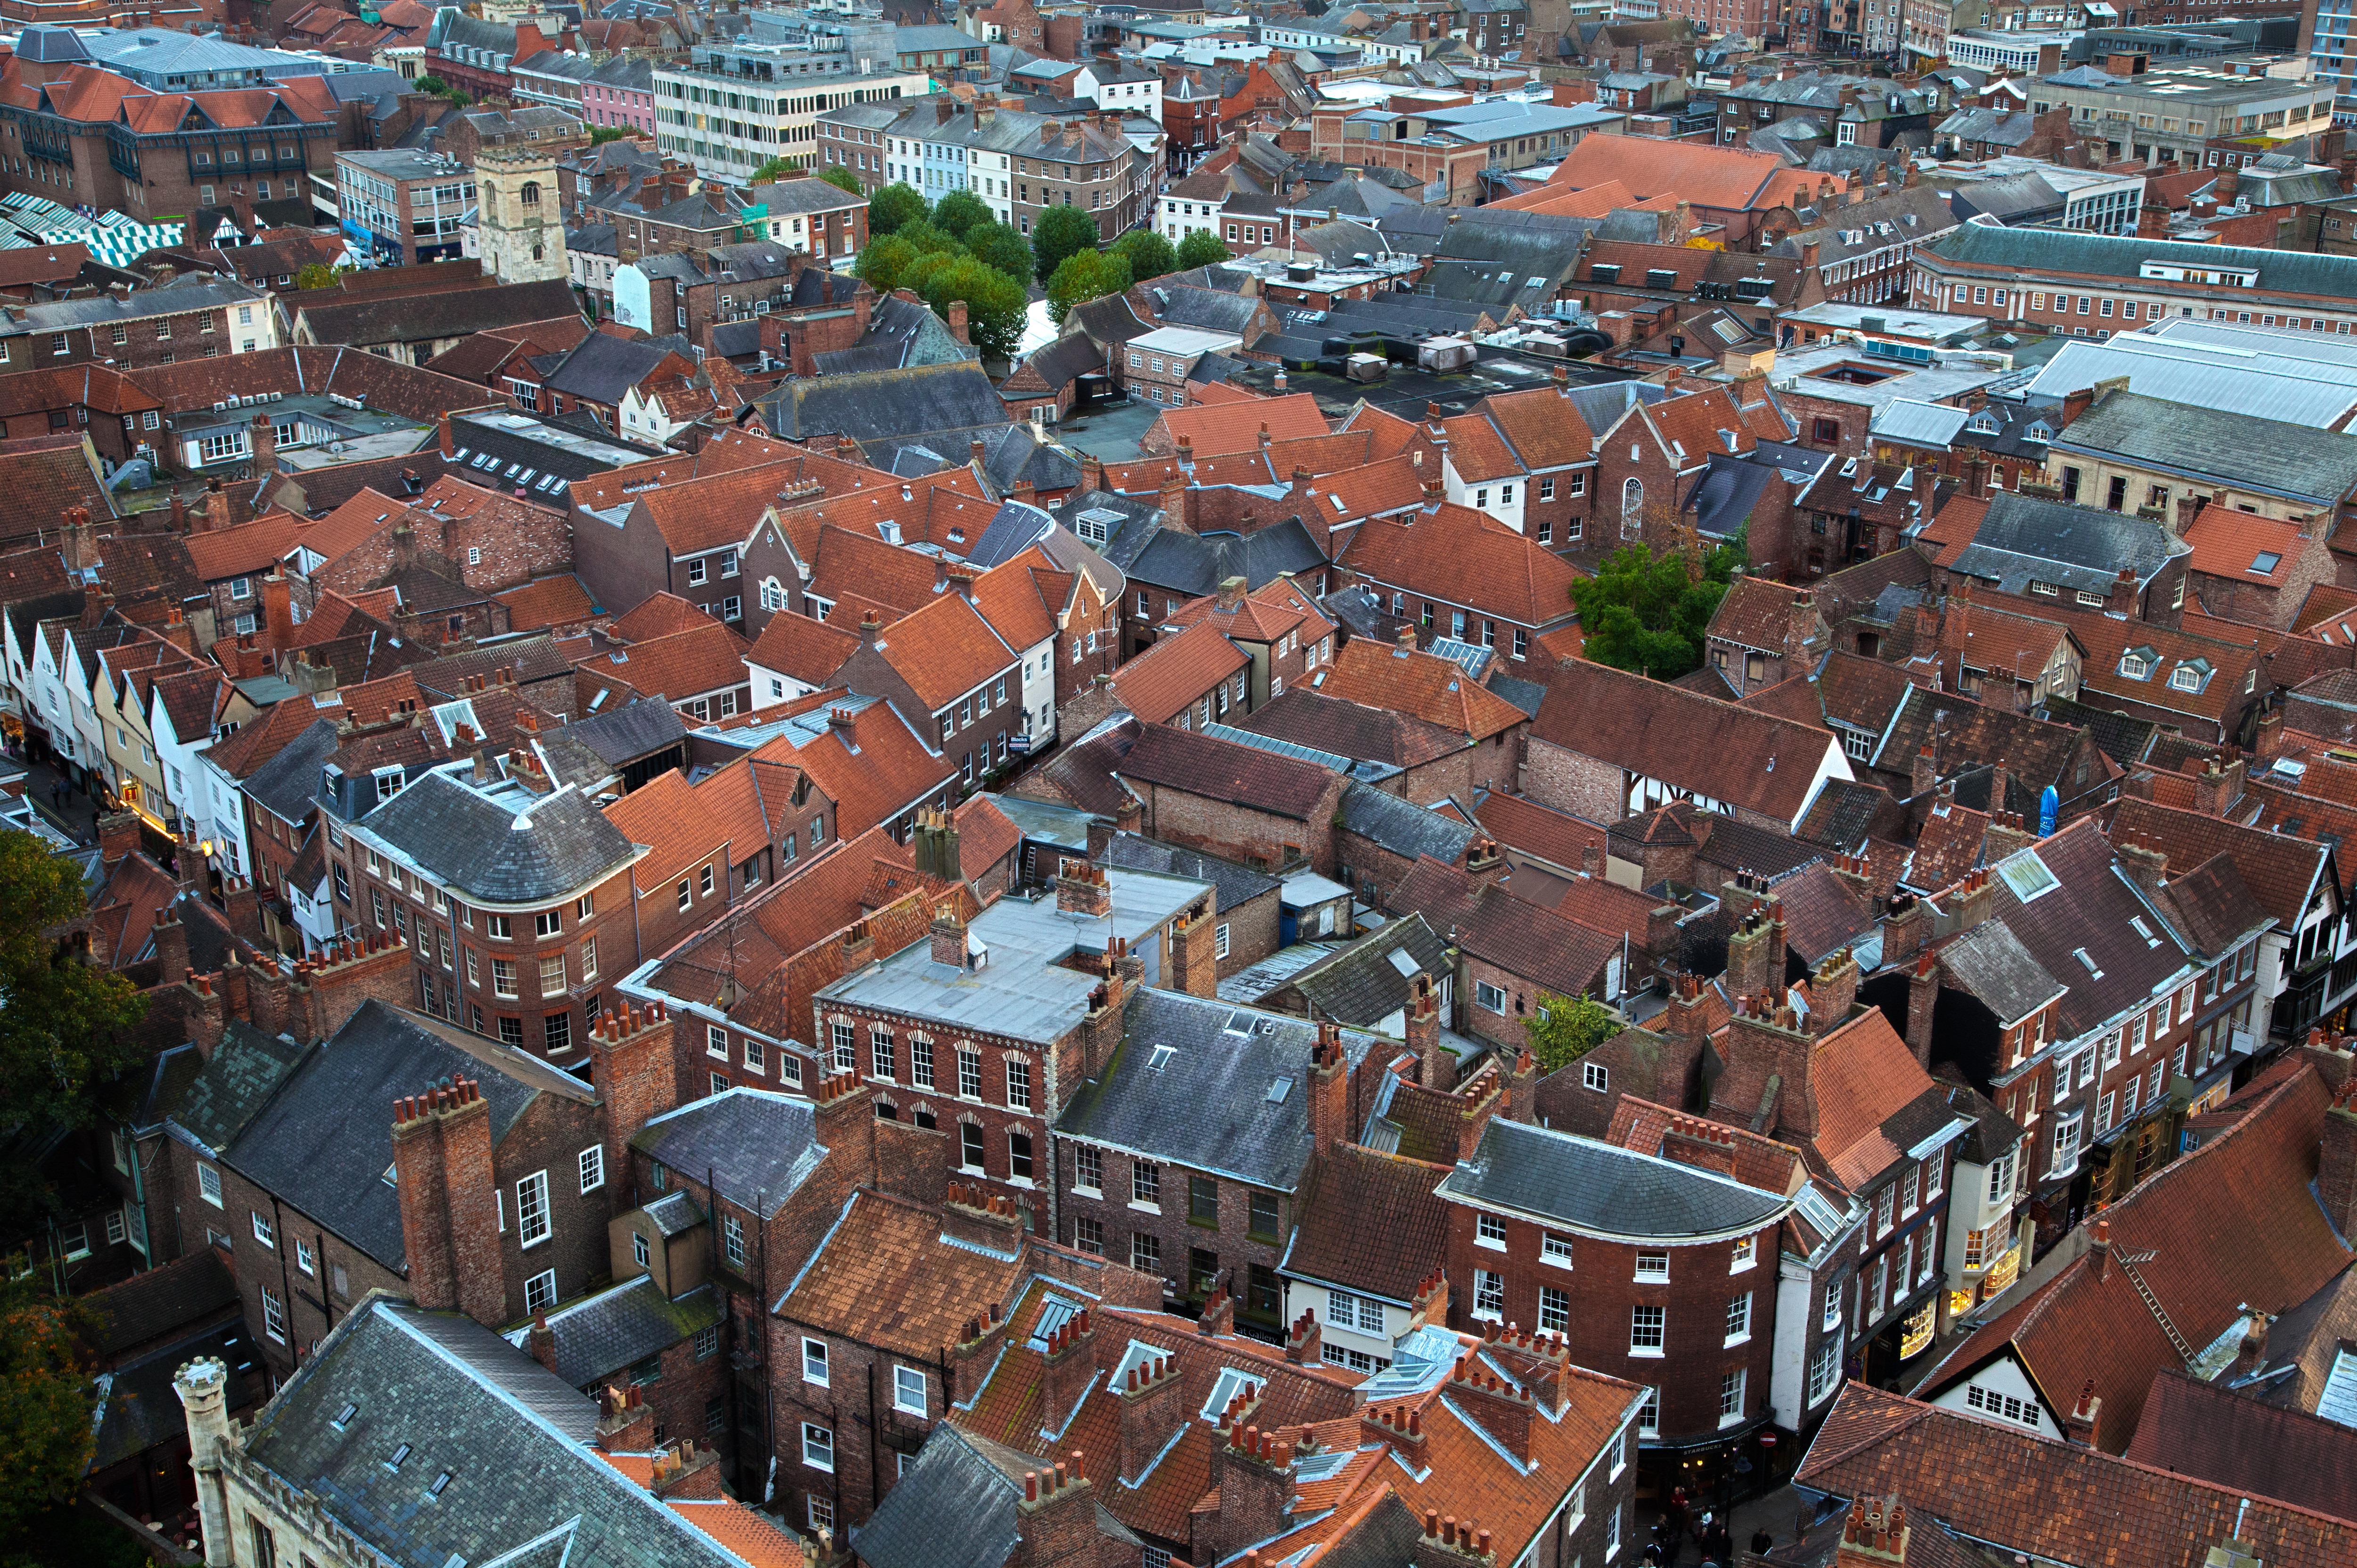
architecture, skyline, street, photography, town, view, roof, building, old, city, skyscraper, urban, cityscape, panorama, downtown, suburb, high, historic, aerial, streets, houses, center, york, top, roofs, metropolis, neighbourhood, bird's eye view, aerial photography, urban area, residential area, human settlement, metropolitan area